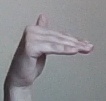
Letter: khaa